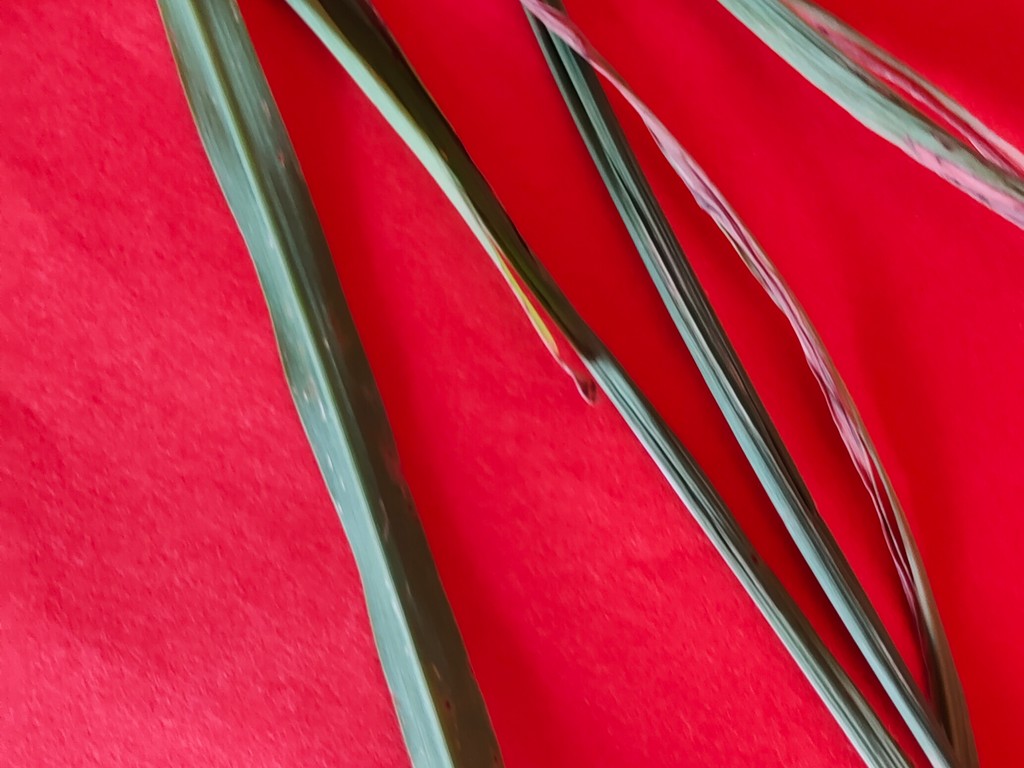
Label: Unhealthy